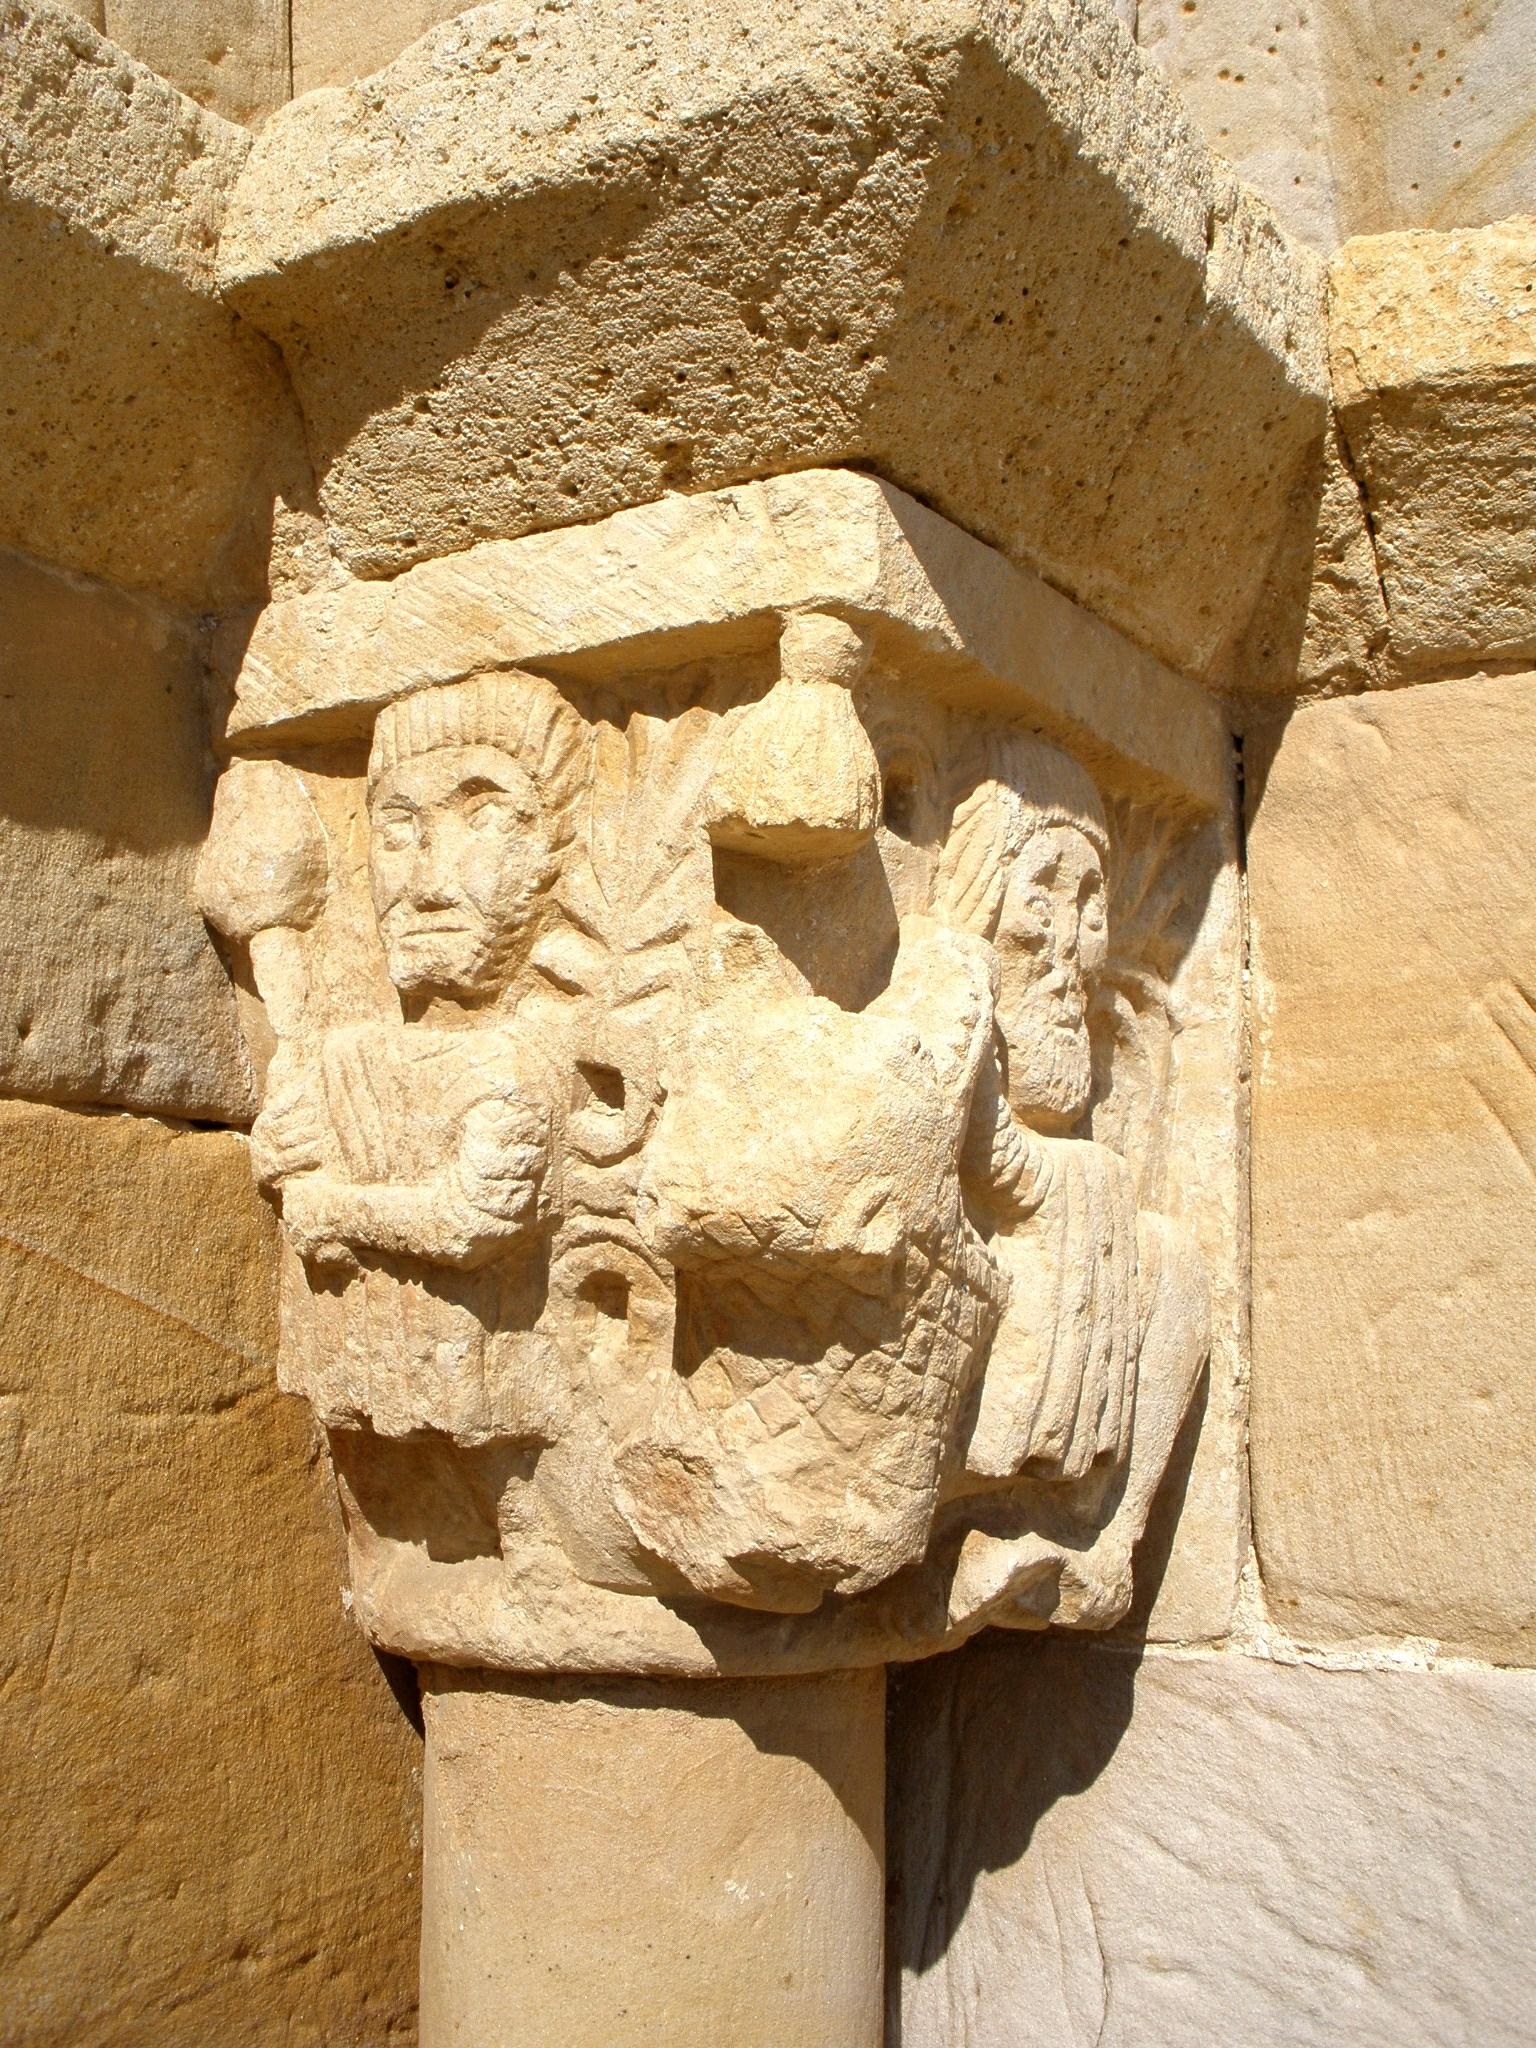
rock, structure, wood, building, monument, statue, column, church, historic, artwork, sculpture, art, spain, temple, ruins, history, carving, relief, stele, archaeological site, stone carving, ancient history, egyptian temple, san cosme